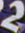
Number: 2